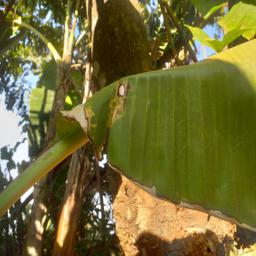
Label: MALBHOG LEAF